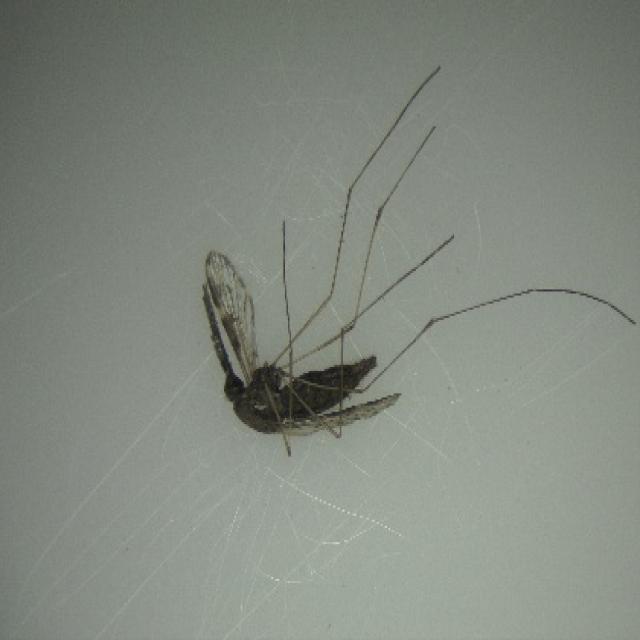
Species: anopheles_sinensis